Duracell

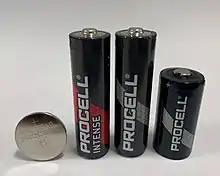
Various Procell batteries from the Alkaline & Intense product ranges

Duracell manufactures alkaline and lithium batteries in prismatic as well as cylindrical shape. In 2006, Duracell introduced "Power Pix" batteries with NiOx technology, designed to power digital cameras and other high-drain devices for up to twice as long as alkaline batteries.